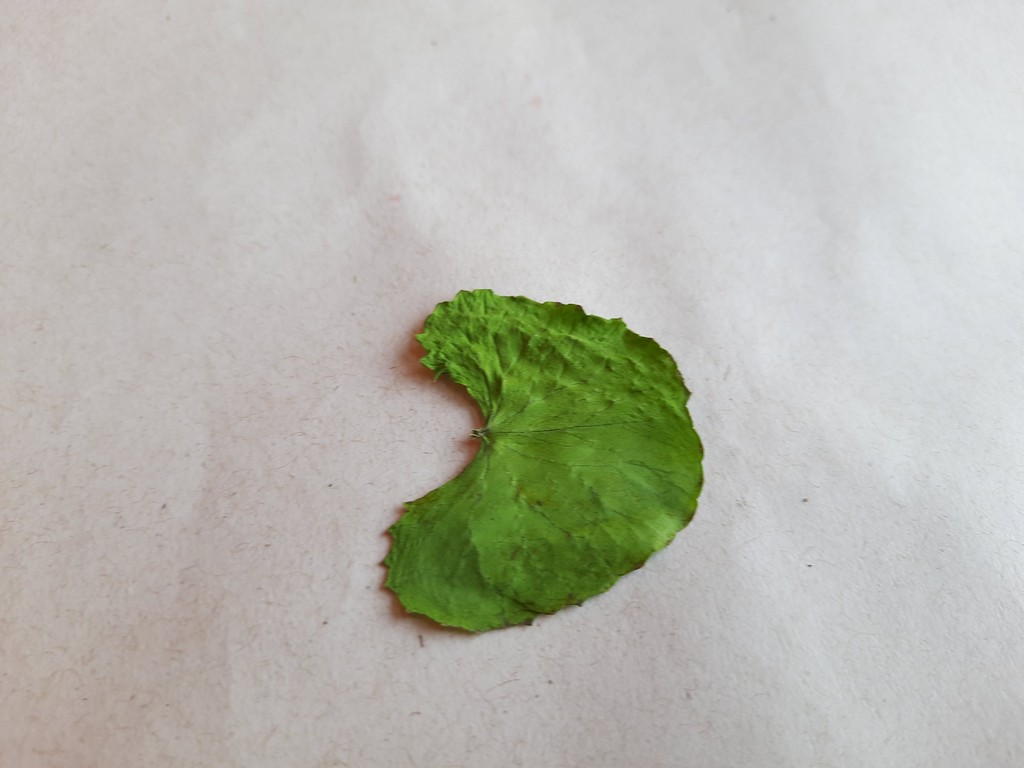
Label: Dried